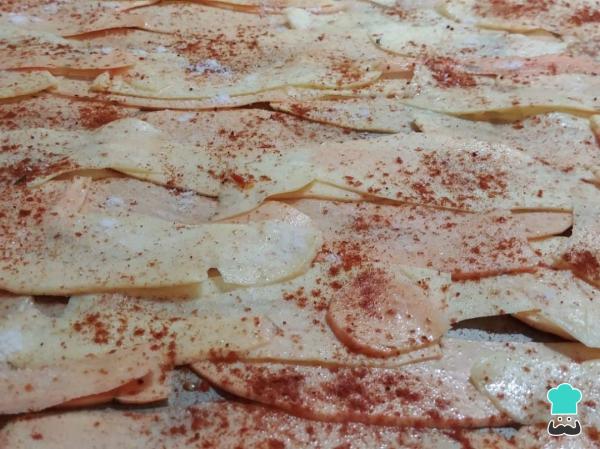
Precalienta el horno a 180 grados. Coloca las láminas de batata en una bandeja de horno, rocía un poco de aceite y espolvorea el pimentón. Hornea las batatas hasta que se ablande durante 10 minutos. Vigila el horno para que no se queme.